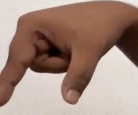
ASL sign: Q